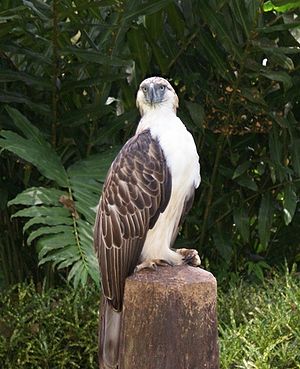
Abeørn
Abeørn er verdens største høgefugl, når det gælder længden fra hale til næb, der kan nå op til 102 cm. Fuglen lever kun i skovområder på de filippinske øer Luzon og Mindanao og kaldes også filippinsk abeørn. Abeørnen vejer op til 6 kg med et vingefang på 220 cm. Fuglen har fået navnet efter sin appetit på aber. Den tager også andre større pattedyr og fugle.